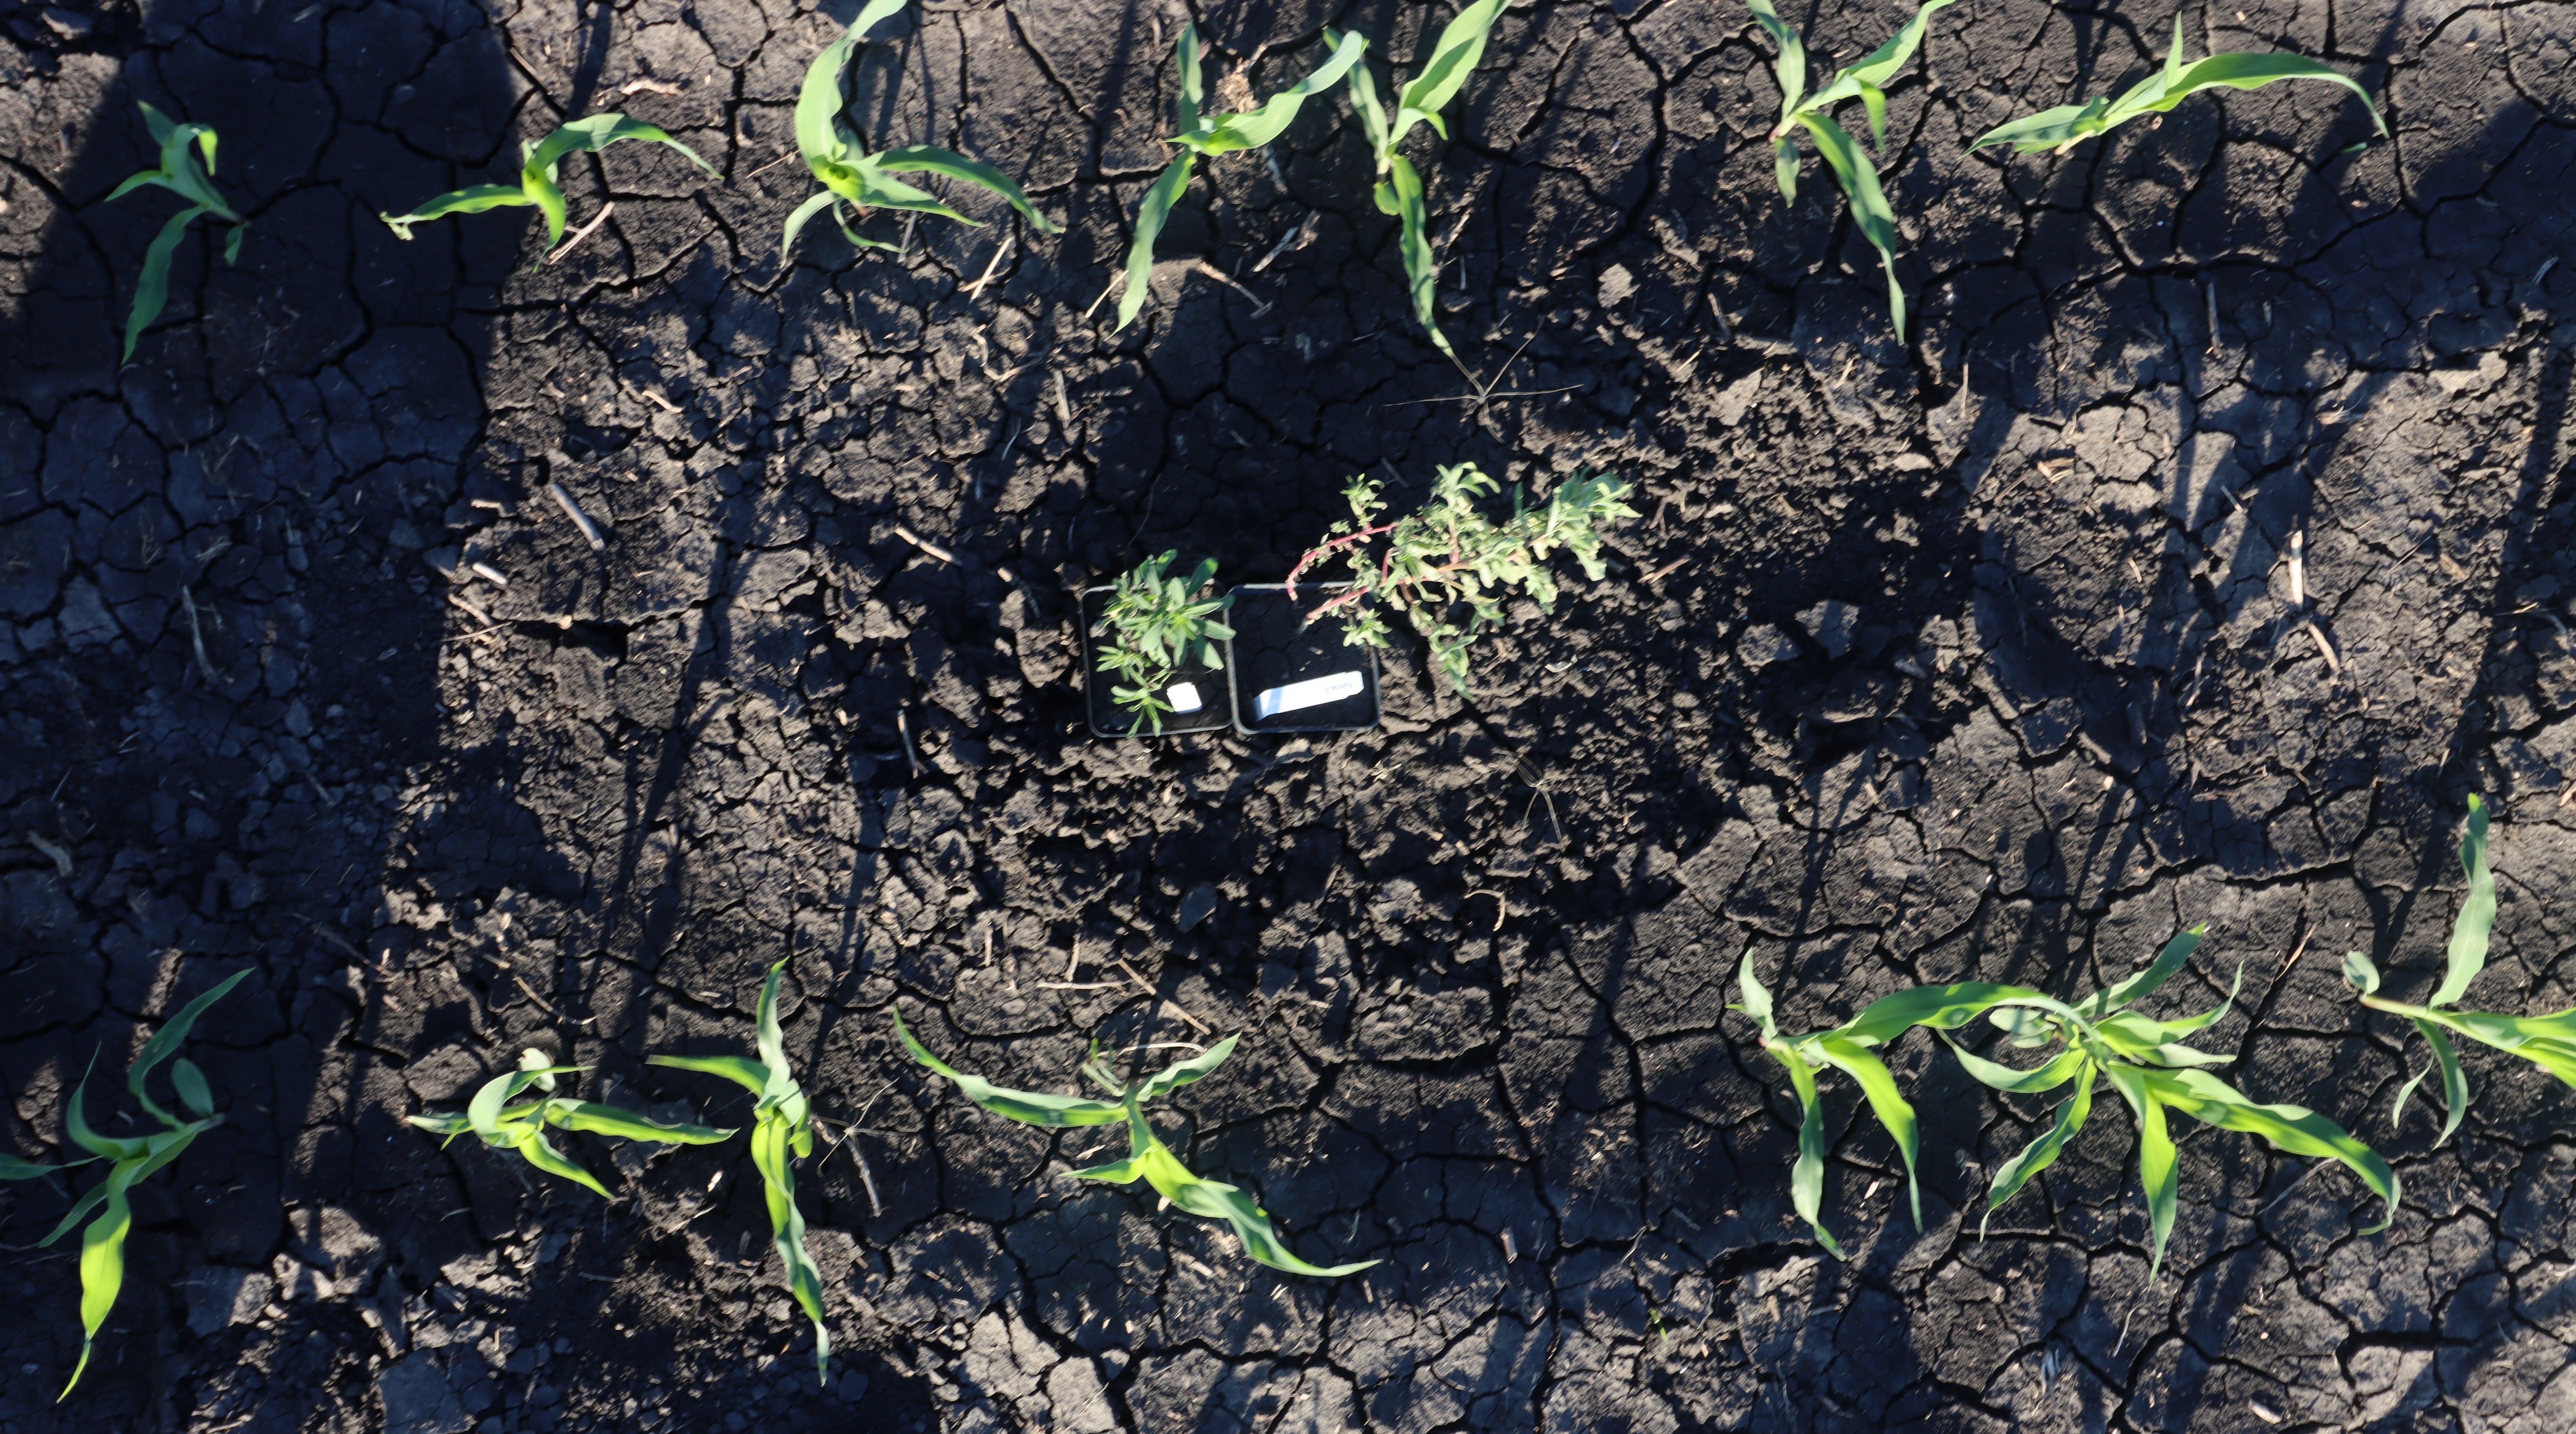
Crop: Corn
Objects: Kochia, Kochia, Kochia, Corn, Corn, Corn, Corn, Corn, Corn, Corn, Corn, Corn, Corn, Corn, Corn, Corn, Corn